Music of the United States

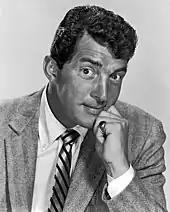
Dean Martin

The United States is a melting pot consisting of numerous ethnic groups. Many of these peoples have kept alive the folk traditions of their homeland, often producing distinctively American styles of foreign music. Some nationalities have produced local scenes in regions of the country where they have clustered, like Cape Verdean music in New England, Armenian music in California, and Italian and Ukrainian music in New York City.